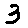
Label: 3